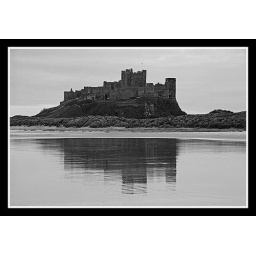
Taken as the tide turned leaving enough surface water to reflect the castle in the sand.